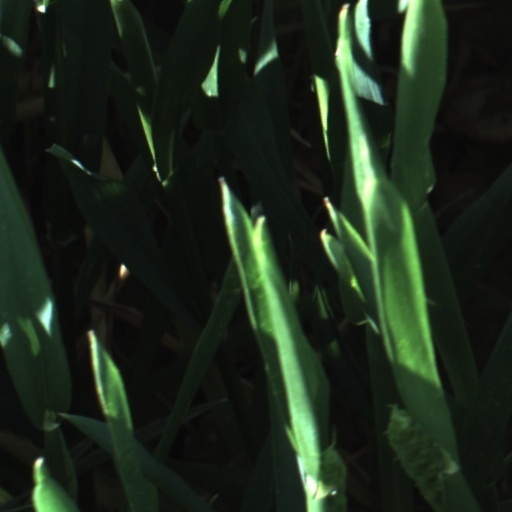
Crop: wheat